Alps

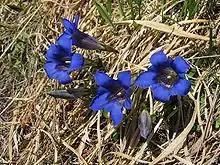
Stemless gentian ("Gentiana acaulis")

Thirteen thousand species of plants have been identified in the Alpine regions. Alpine plants are grouped by habitat and soil type which can be limestone or non-calcareous. The habitats range from meadows, bogs, and woodland (deciduous and coniferous) areas to soil-less scree and moraines, and rock faces and ridges. A natural vegetation limit with altitude is given by the presence of the chief deciduous trees—oak, beech, ash and sycamore maple. These do not reach the same elevation, nor are they often found growing together, but their upper limit corresponds accurately enough to the change from a temperate to a colder climate that is further proved by a change in the presence of wild herbaceous vegetation. This limit usually lies about above the sea on the north side of the Alps, but on the southern slopes it often rises to , sometimes even to .